Lohner Type AA

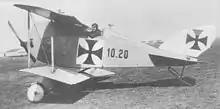
The Lohner 10.20A with lengthened fuselage, twin struts and vertical fin.

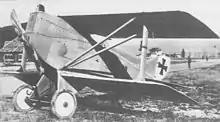
The Lohner 10.20B showing its prominent dorsal fin.

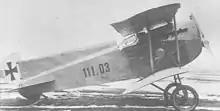

In 1916 the manufacturing company Lohner-Werke of Vienna was given a contract from the ""Luftfahrttruppen"" to design and build a single seat fighter based around the Austro-Daimler six-cylinder inline engine.